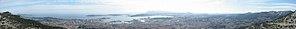
La rade de Toulon est une grande rade située sur la côte française de la Méditerranée, dans le Var en région Provence-Alpes-Côte-d'Azur. Elle est bordée par la métropole Toulon-Provence-Méditerranée et notamment les communes de Toulon, La Seyne-sur-Mer et Saint-Mandrier-sur-Mer.